The Love Light

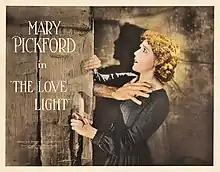
Theatrical release poster

The Love Light is a 1921 American silent drama film starring Mary Pickford. The film was written and directed by Frances Marion. Pickford selected the story as she wanted to play an adult and not another adolescent role.